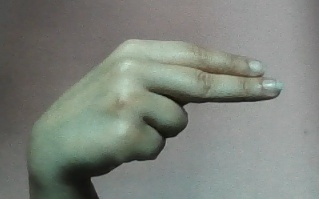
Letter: ain